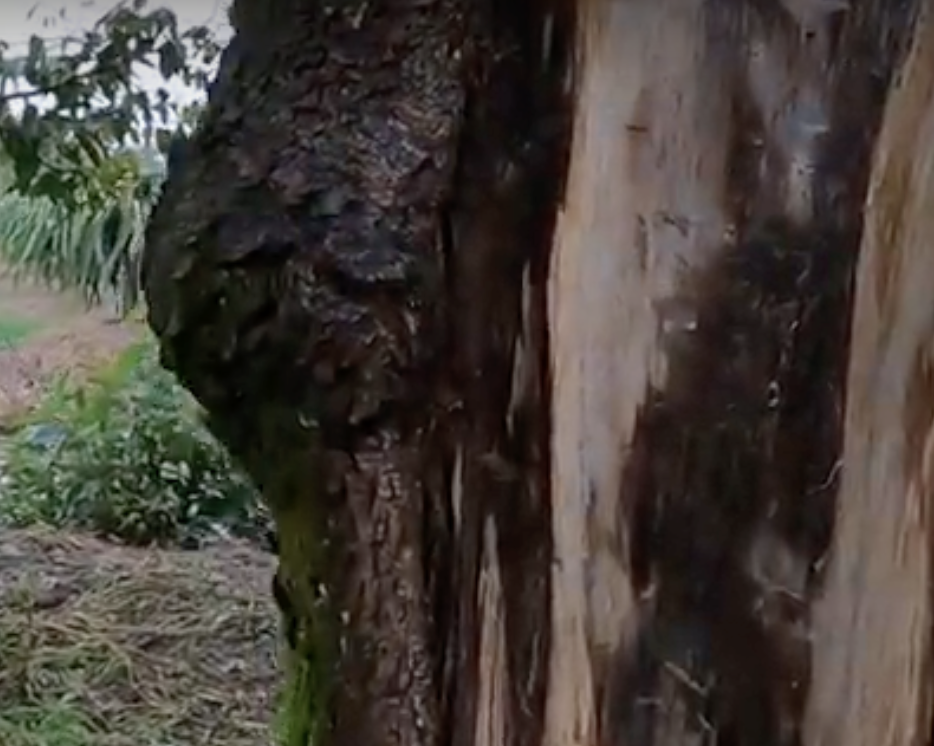
Label: stem_cracking_ gummosis